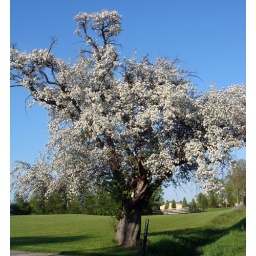
An old fruit tree alongside 34 Mile Road in Bruce Township, Michigan.